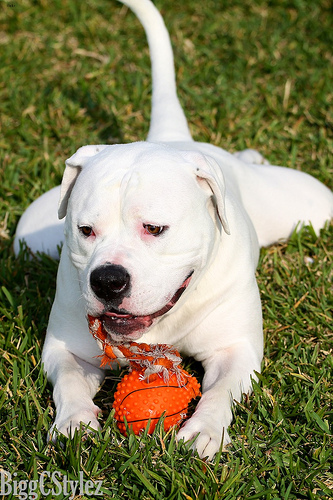
Breed: american bulldog